Maria Edileuza Fontenele Reis

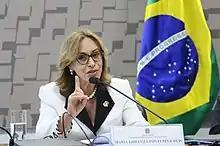
Commission of External Relations and Defense of Brazil

Maria Edileuza Fontenele Reis (born May 1, 1954 in Ceará, Brazil) is the Ambassador of Brazil to Bulgaria and North Macedonia. Before that,